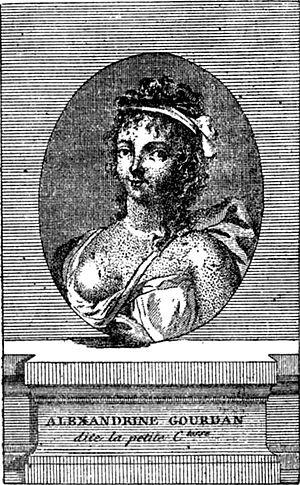
Marguerite Gourdan, dite la petite comtesse, entremetteuse française.
Marguerite Gourdan, née Marguerite Stock le 8 juin 1727 à Larzincourt et morte le 28 novembre 1783 à Paris, est une des plus célèbres entremetteuses du XVIIIᵉ siècle.